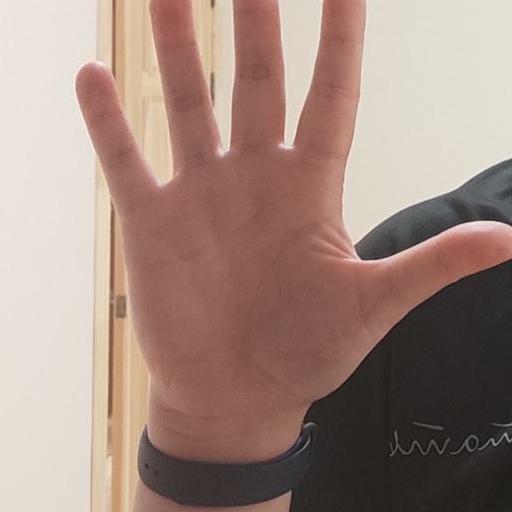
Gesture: palm